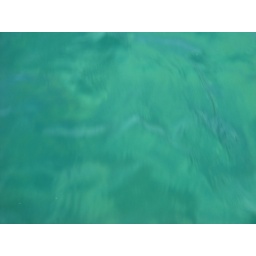
The water was a clear aqua color in the more shallow areas.